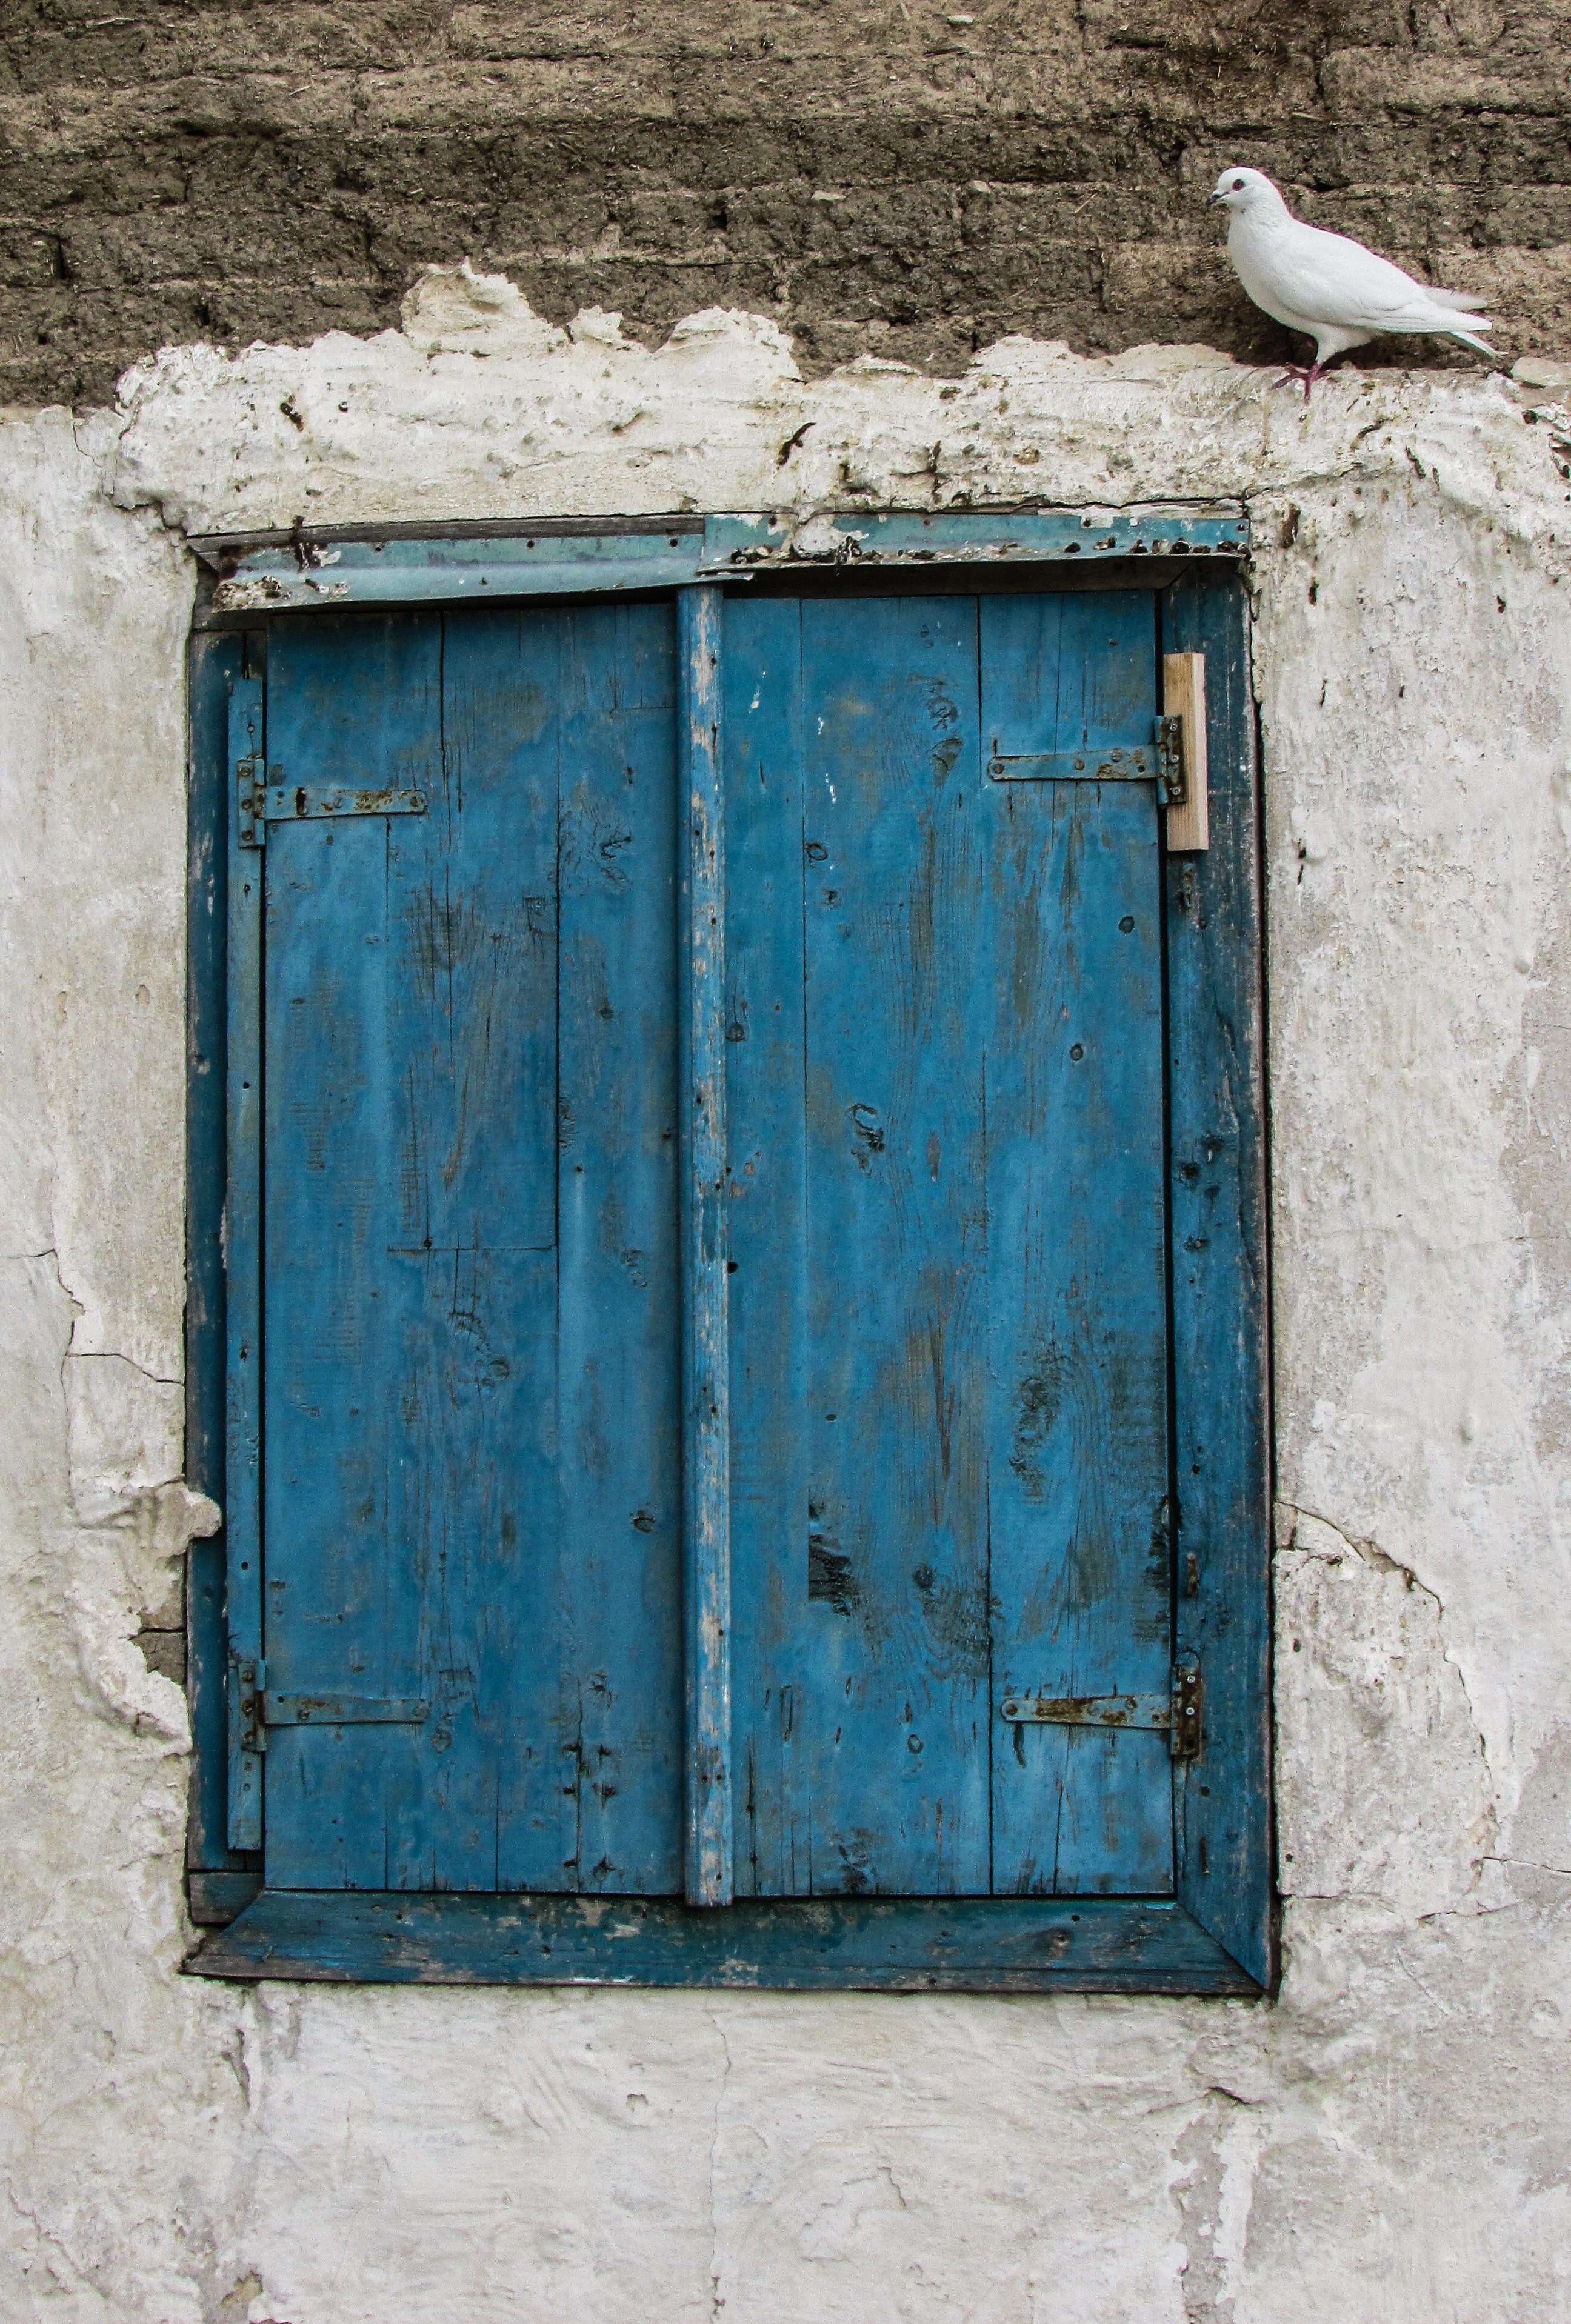
architecture, wood, white, house, texture, window, old, wall, village, green, color, facade, blue, door, pigeon, wooden, traditional, cyprus, urban area, avdellero